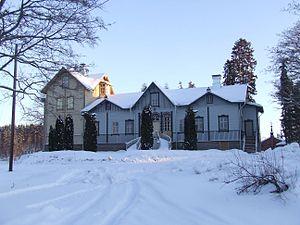
Carl Eduard Dippell est un architecte finlandais représentant le style éclectique.